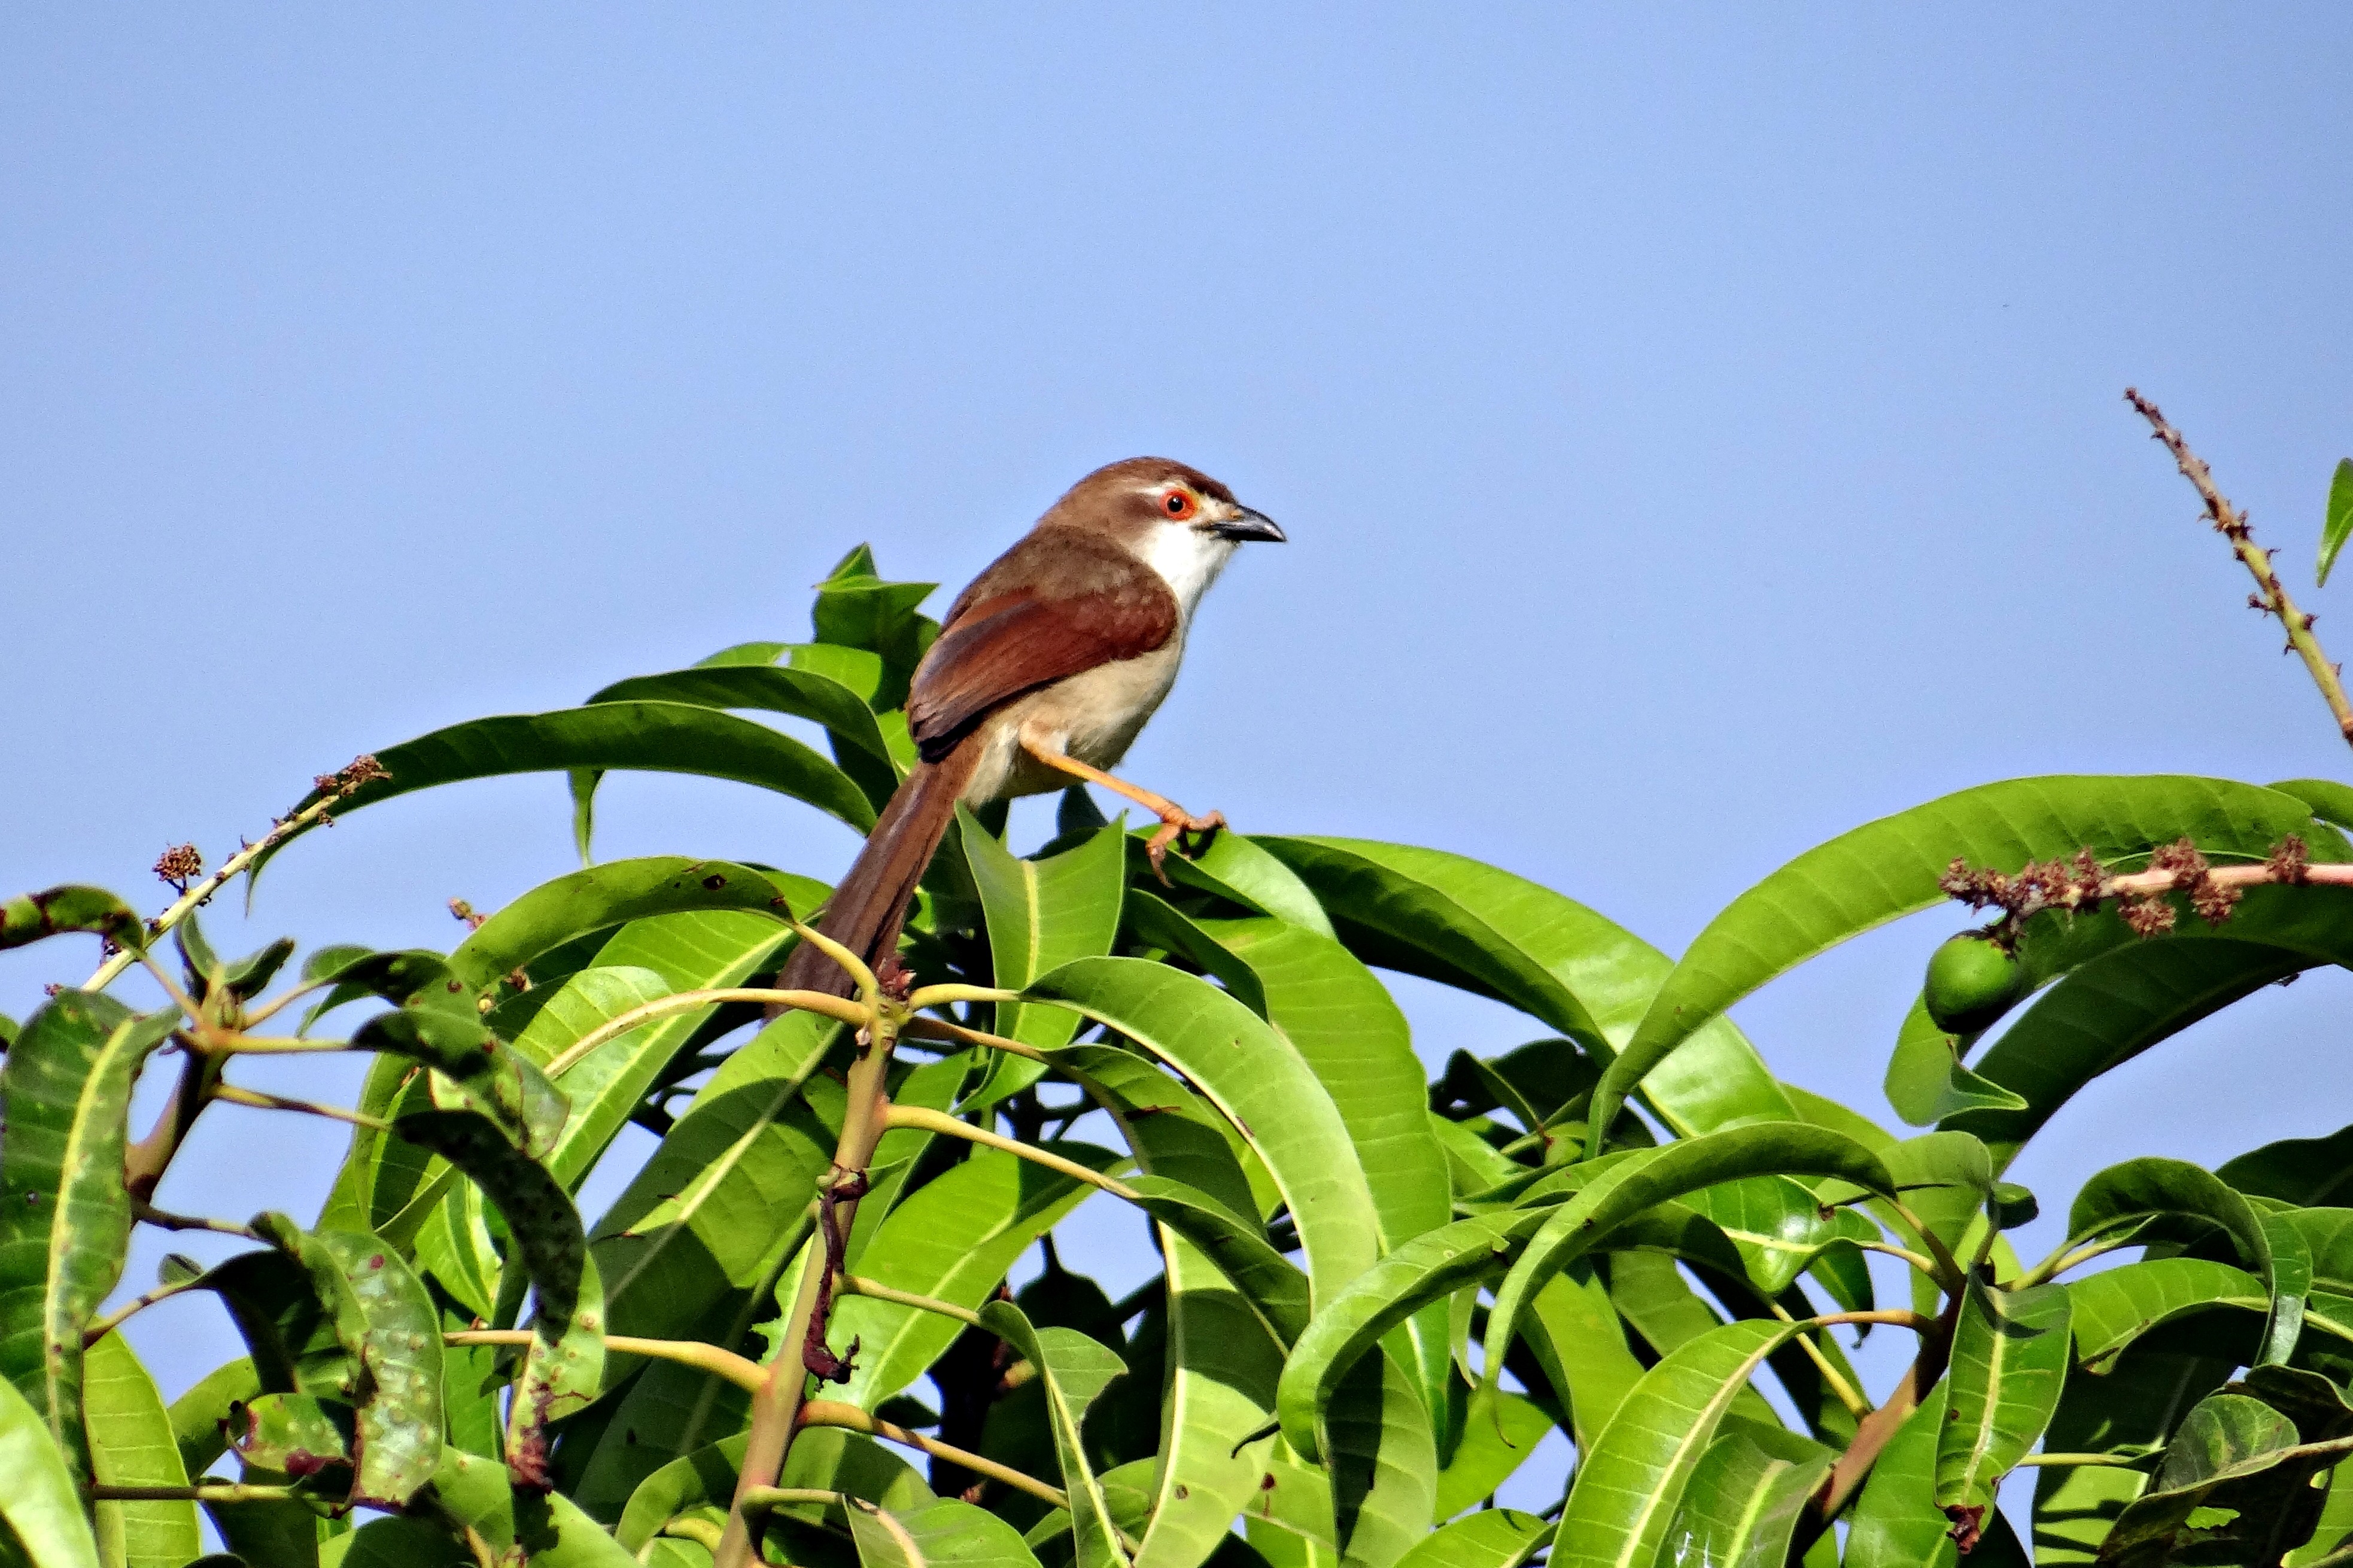
nature, outdoor, branch, bird, flower, animal, wildlife, environment, beak, biology, flight, small, perch, environmental, feather, avian, fauna, ecology, ornithology, earth, feathers, vertebrate, creature, conservation, india, birdwatching, habitat, resting, alert, ecosystem, migratory, perching bird, brown shrike, lanius cristatus